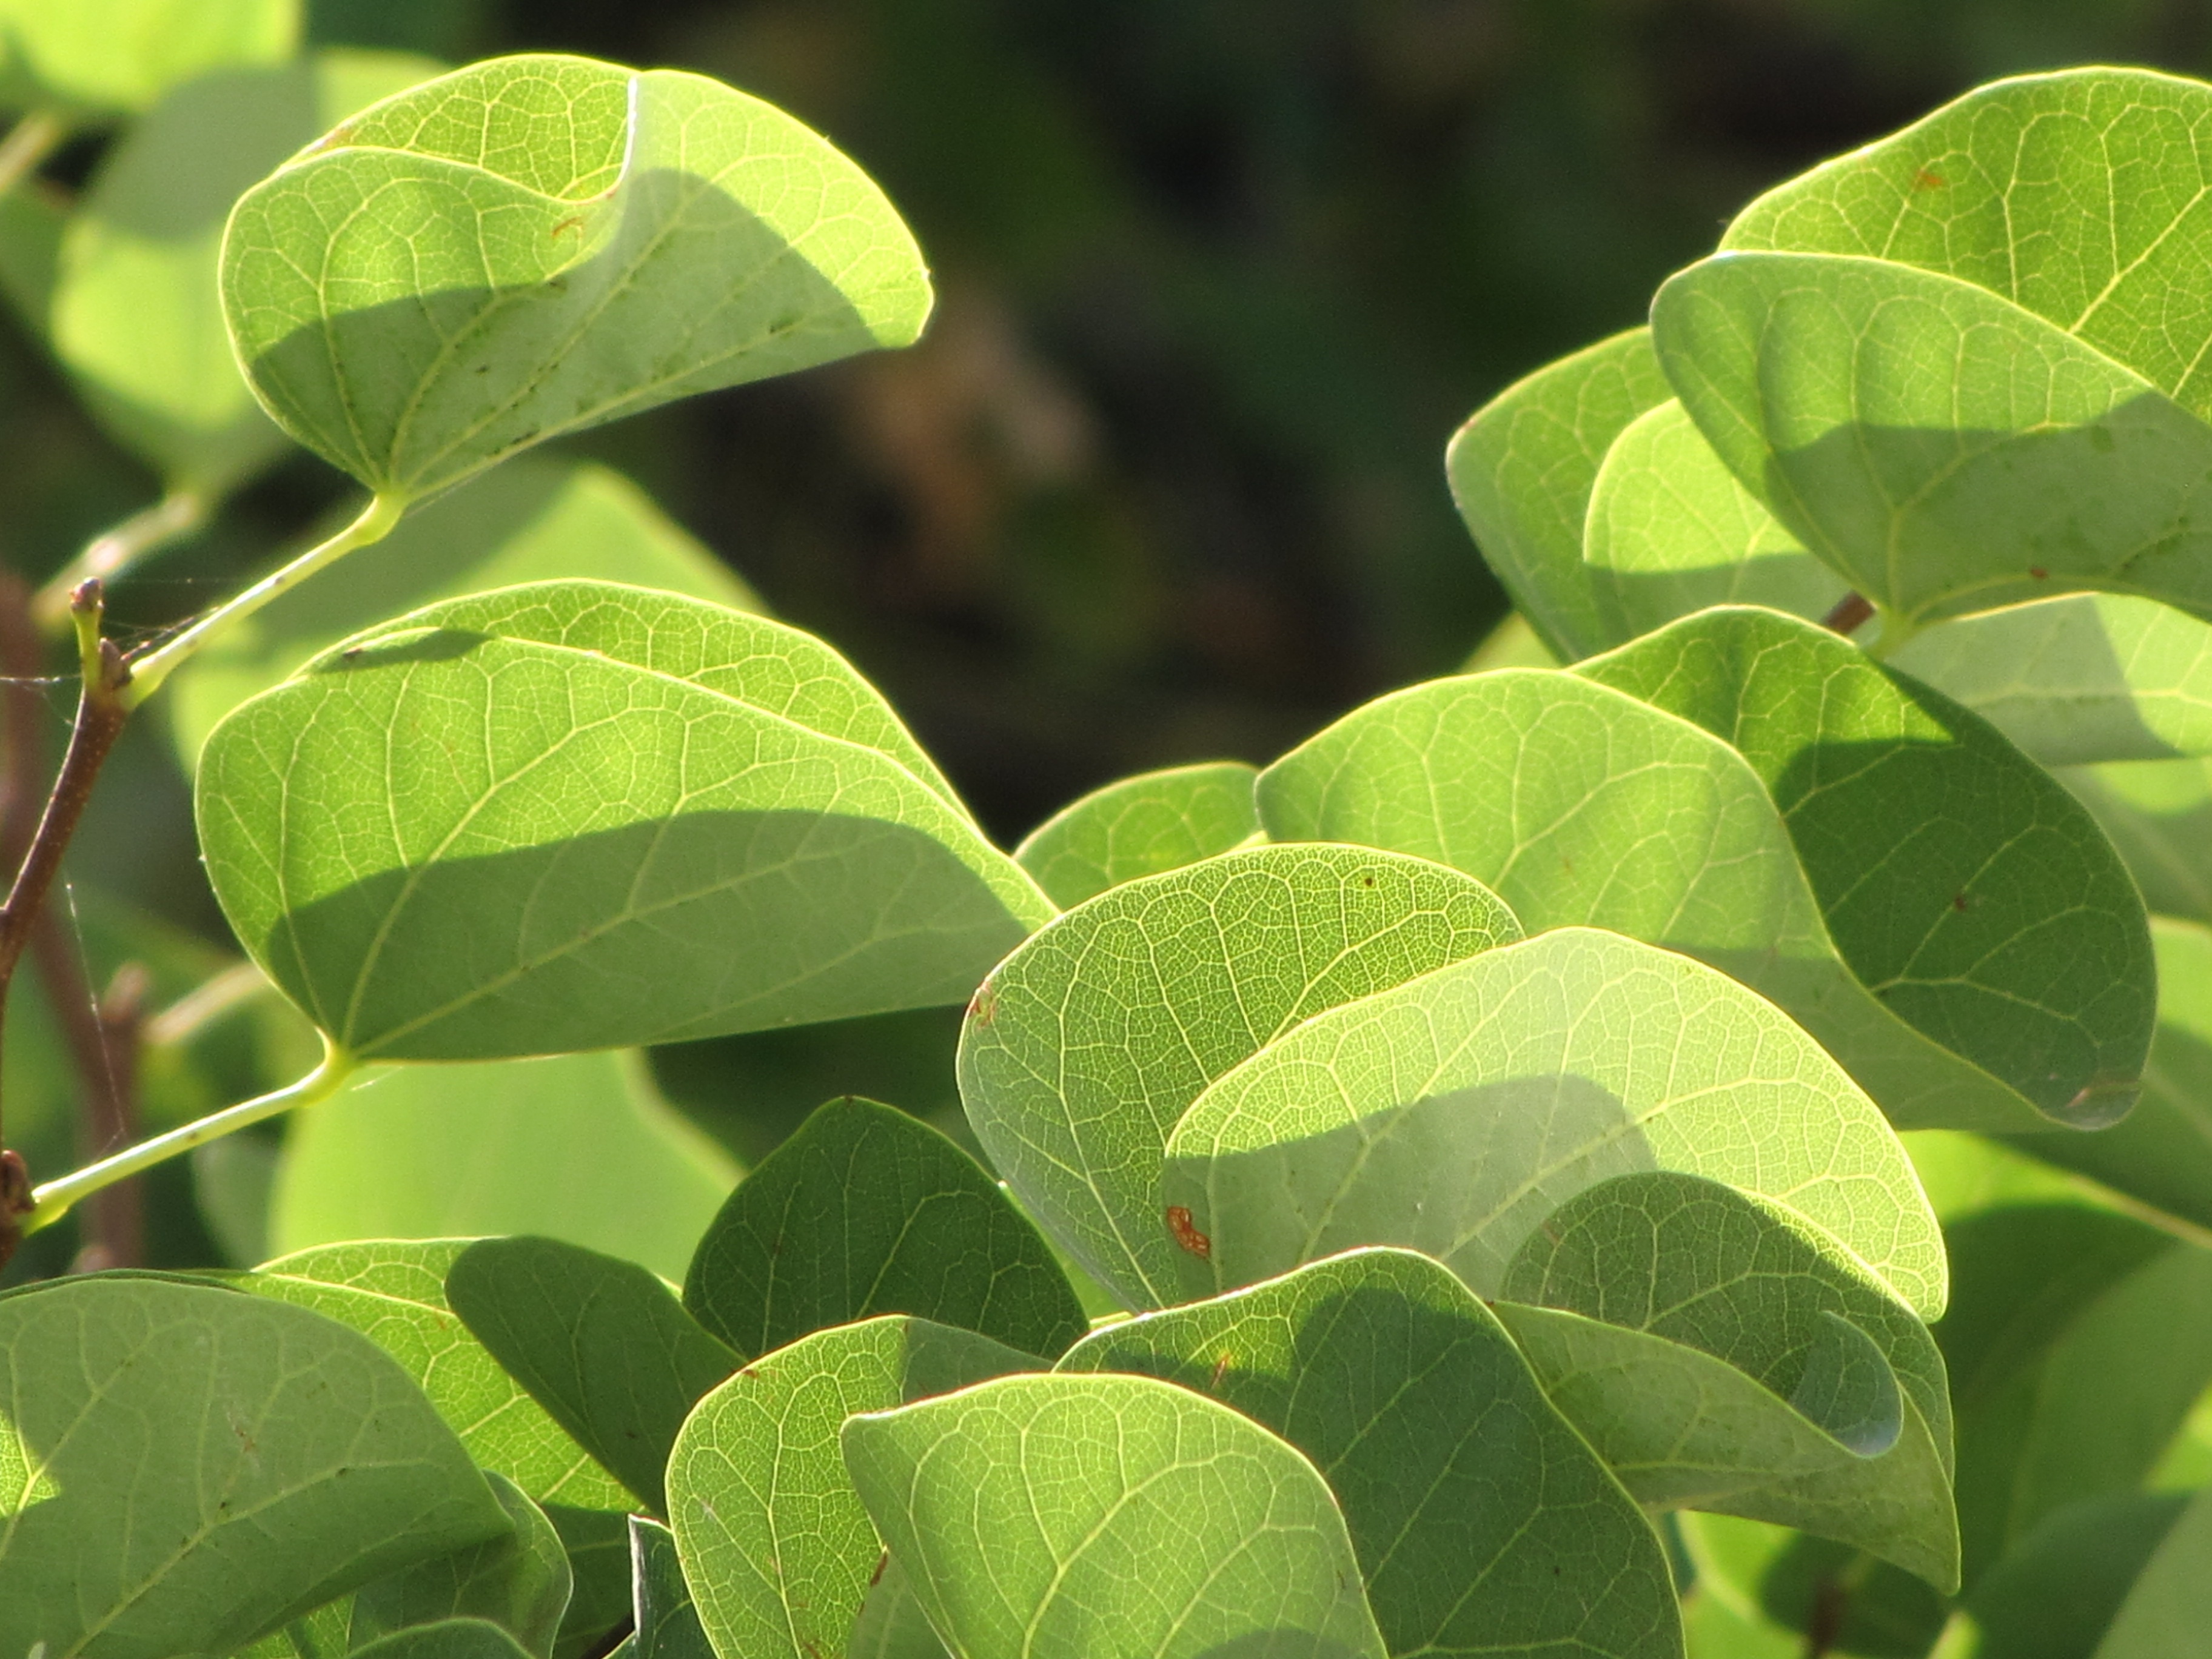
tree, branch, plant, fruit, leaf, flower, food, green, produce, evergreen, flora, shrub, flowering plant, coccoloba uvifera, land plant